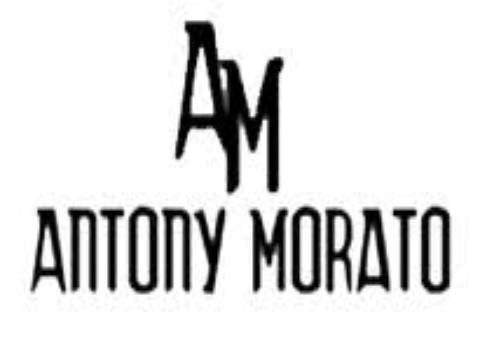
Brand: Antony Morato
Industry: Clothes